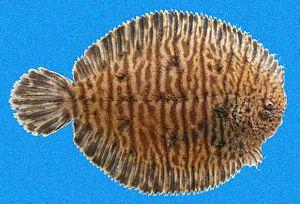
La Sole trémail est une espèce de poissons pleuronectiformes.